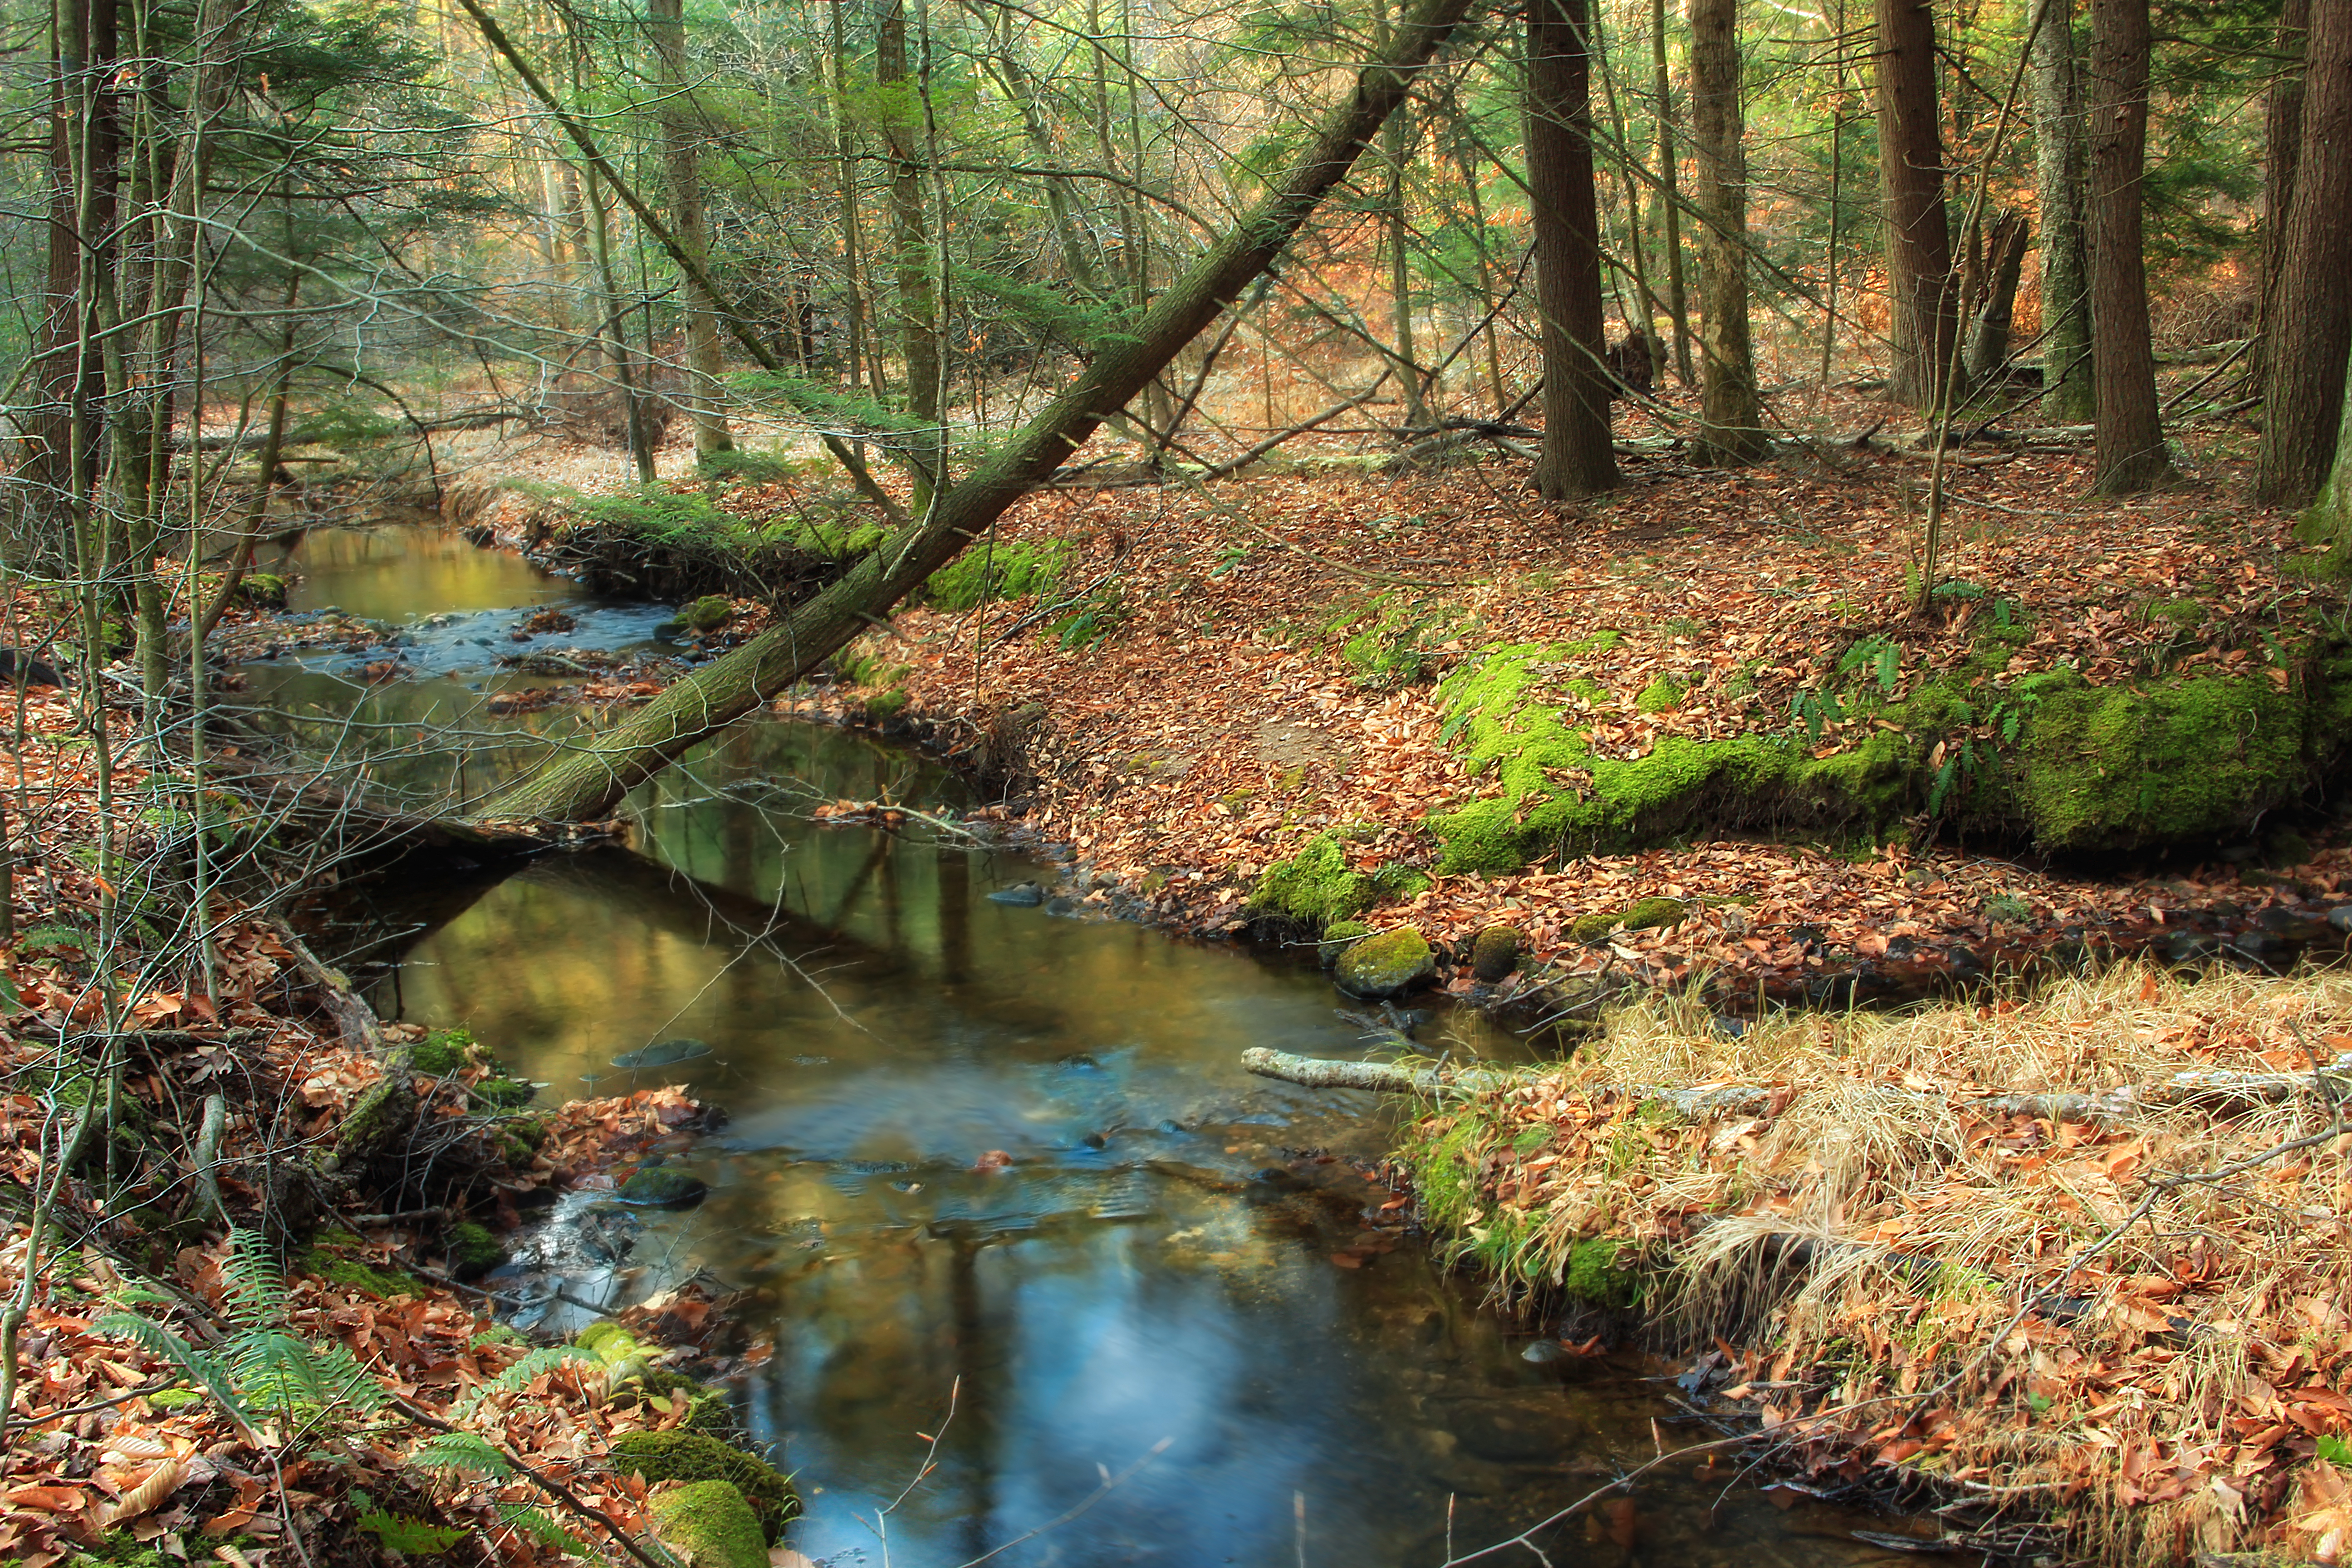
landscape, tree, nature, forest, creek, swamp, wilderness, leaf, river, moss, pond, stream, reflection, autumn, season, body of water, trees, creativecommons, rainforest, wetland, hemlocks, easternhemlocks, lycomingcounty, pennsylvania, endlessmountains, loyalsockstateforest, graysrun, woodland, habitat, ecosystem, watercourse, natural environment, geographical feature, riparian forest